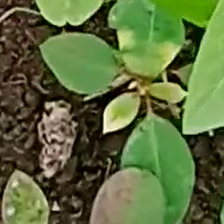
Weed species: Moti_dudhi(Euphorbia_geneculata_L)